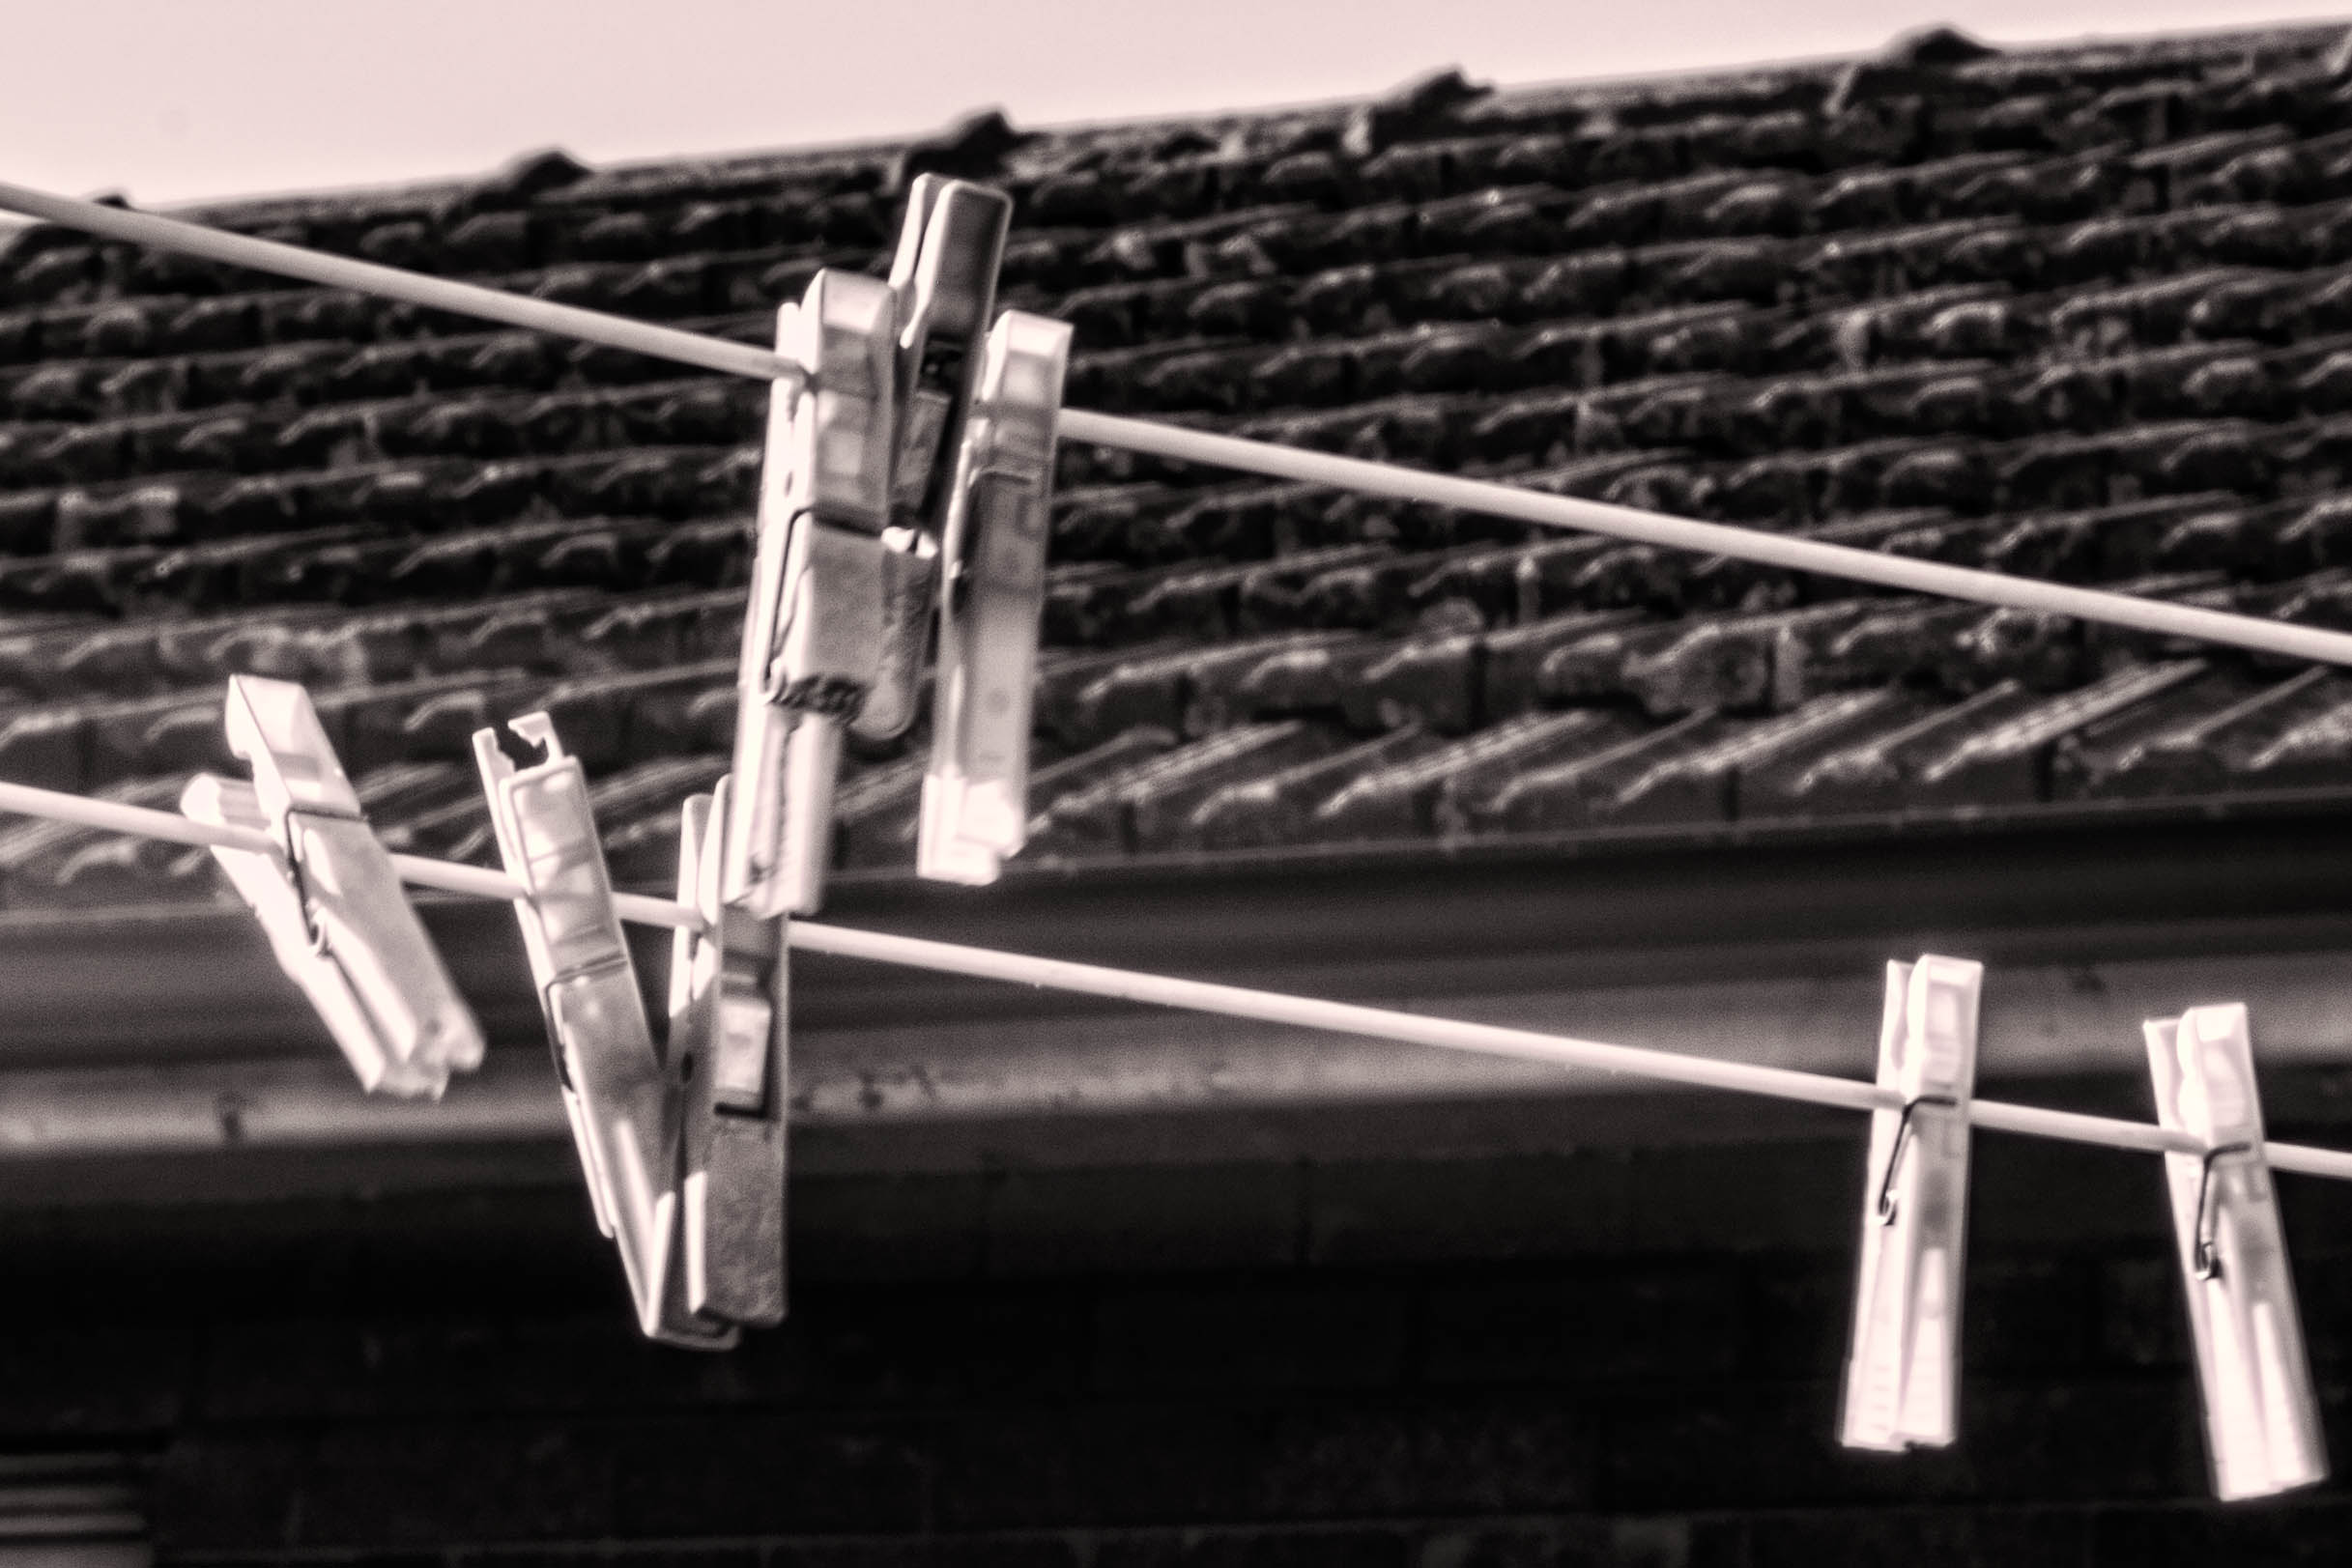
fence, black and white, line, mast, iron, monochrome photography